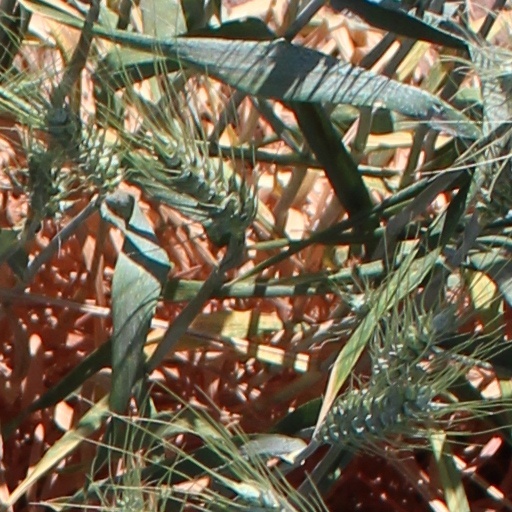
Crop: wheat